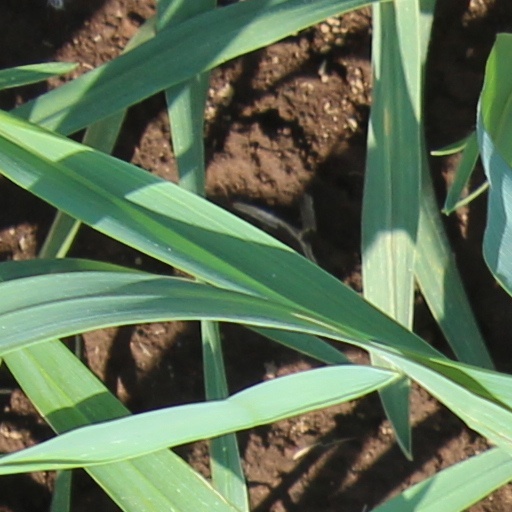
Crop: wheat